Col de Soladier

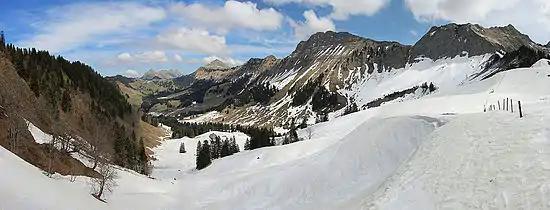
View from the col de Soladier, heading north

In vaudois dialect, its name is "sor la diez", which means : "on the spring".